Marshall McDonald

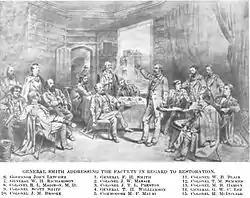
An illustration of General Francis Henney Smith addressing the faculty of the Virginia Military Institute, including McDonald, about the institution's restoration following the American Civil War.

In 1875, McDonald was involved in fish farming and became the administrator of the Virginia state fish hatchery at Wytheville. He was appointed as the sole Fish Commissioner of Virginia shortly thereafter. It was during his tenure in this position that McDonald invented the fish ladder that was named for him. This ladder enabled salmon and other migrating fish species to ascend the rapids of watercourses, thus increasing the extent of their spawning grounds. In 1877, Virginia commissioned McDonald to conduct a survey of mineral resources within the James River basin, and to report his findings to the Virginia General Assembly in 1879. McDonald continued to instruct at the Virginia Military Institute until 1879, when Spencer Fullerton Baird offered him a position with the United States Commission of Fish and Fisheries. McDonald accepted, and submitted his resignation from the Virginia commission to Governor Fitzhugh Lee.